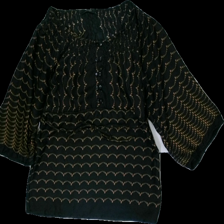
View: front
Type: Blouse
Category: Ladies
Brand: Not in the list
Brand text on label: vero moda
Colors: Black, Brown
Material: 100% polyester
Pattern: Dots
Cut: Regular
Size: M
Season: All
Damage location: middle center
Price range: <50
Recommended usage: Reuse
Description: svart blus med prickar i ett vågigt mönster. snöre i midjan och knappar fram. någon lös tråd